Robert Nisbet (sea captain)

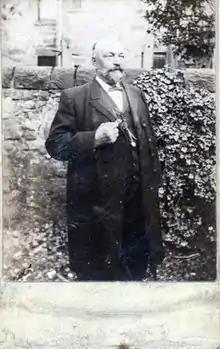
Captain Robert Nisbet, circa 1912-1917

Nisbet's career commenced at about the age of 17 in 1851. After sailing a year on the "Active" (63 gross tons) in the Shetland islands packet trade, he travelled south in 1852 and joined the collier (ship) "Friendship" of Kingston upon Hull (Hull) under Captain Weldon. The "Friendship" was engaged in Firth of Forth and London trade. For eighteen months Nisbet was employed aboard the "Friendship", until she was wrecked without loss of life off Bridlington, Yorkshire.